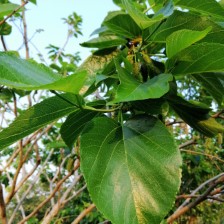
Variety: TaiwanMeacho